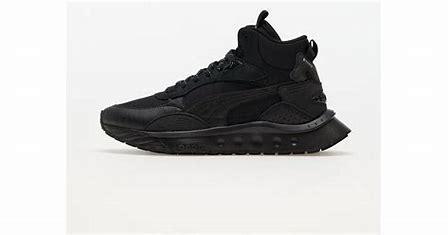
Brand: Puma
Model: Wild Rider